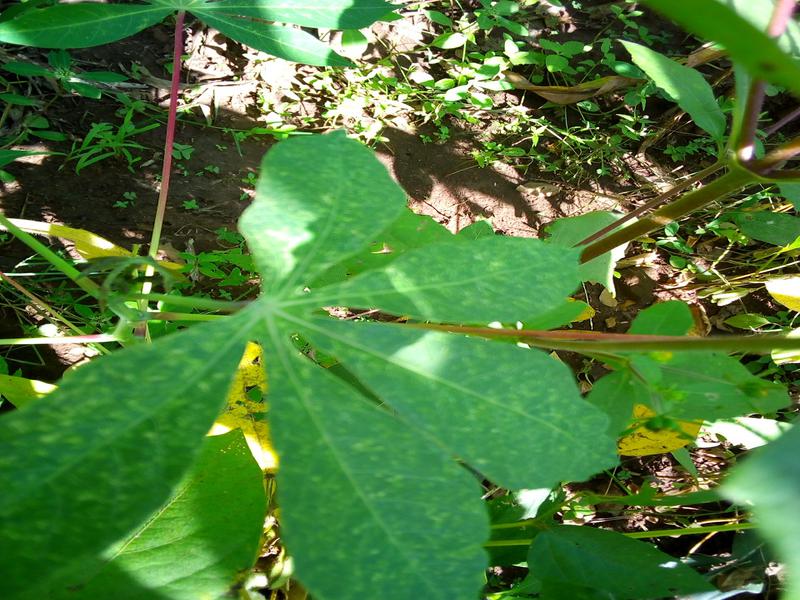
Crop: cassava
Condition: green_mottle